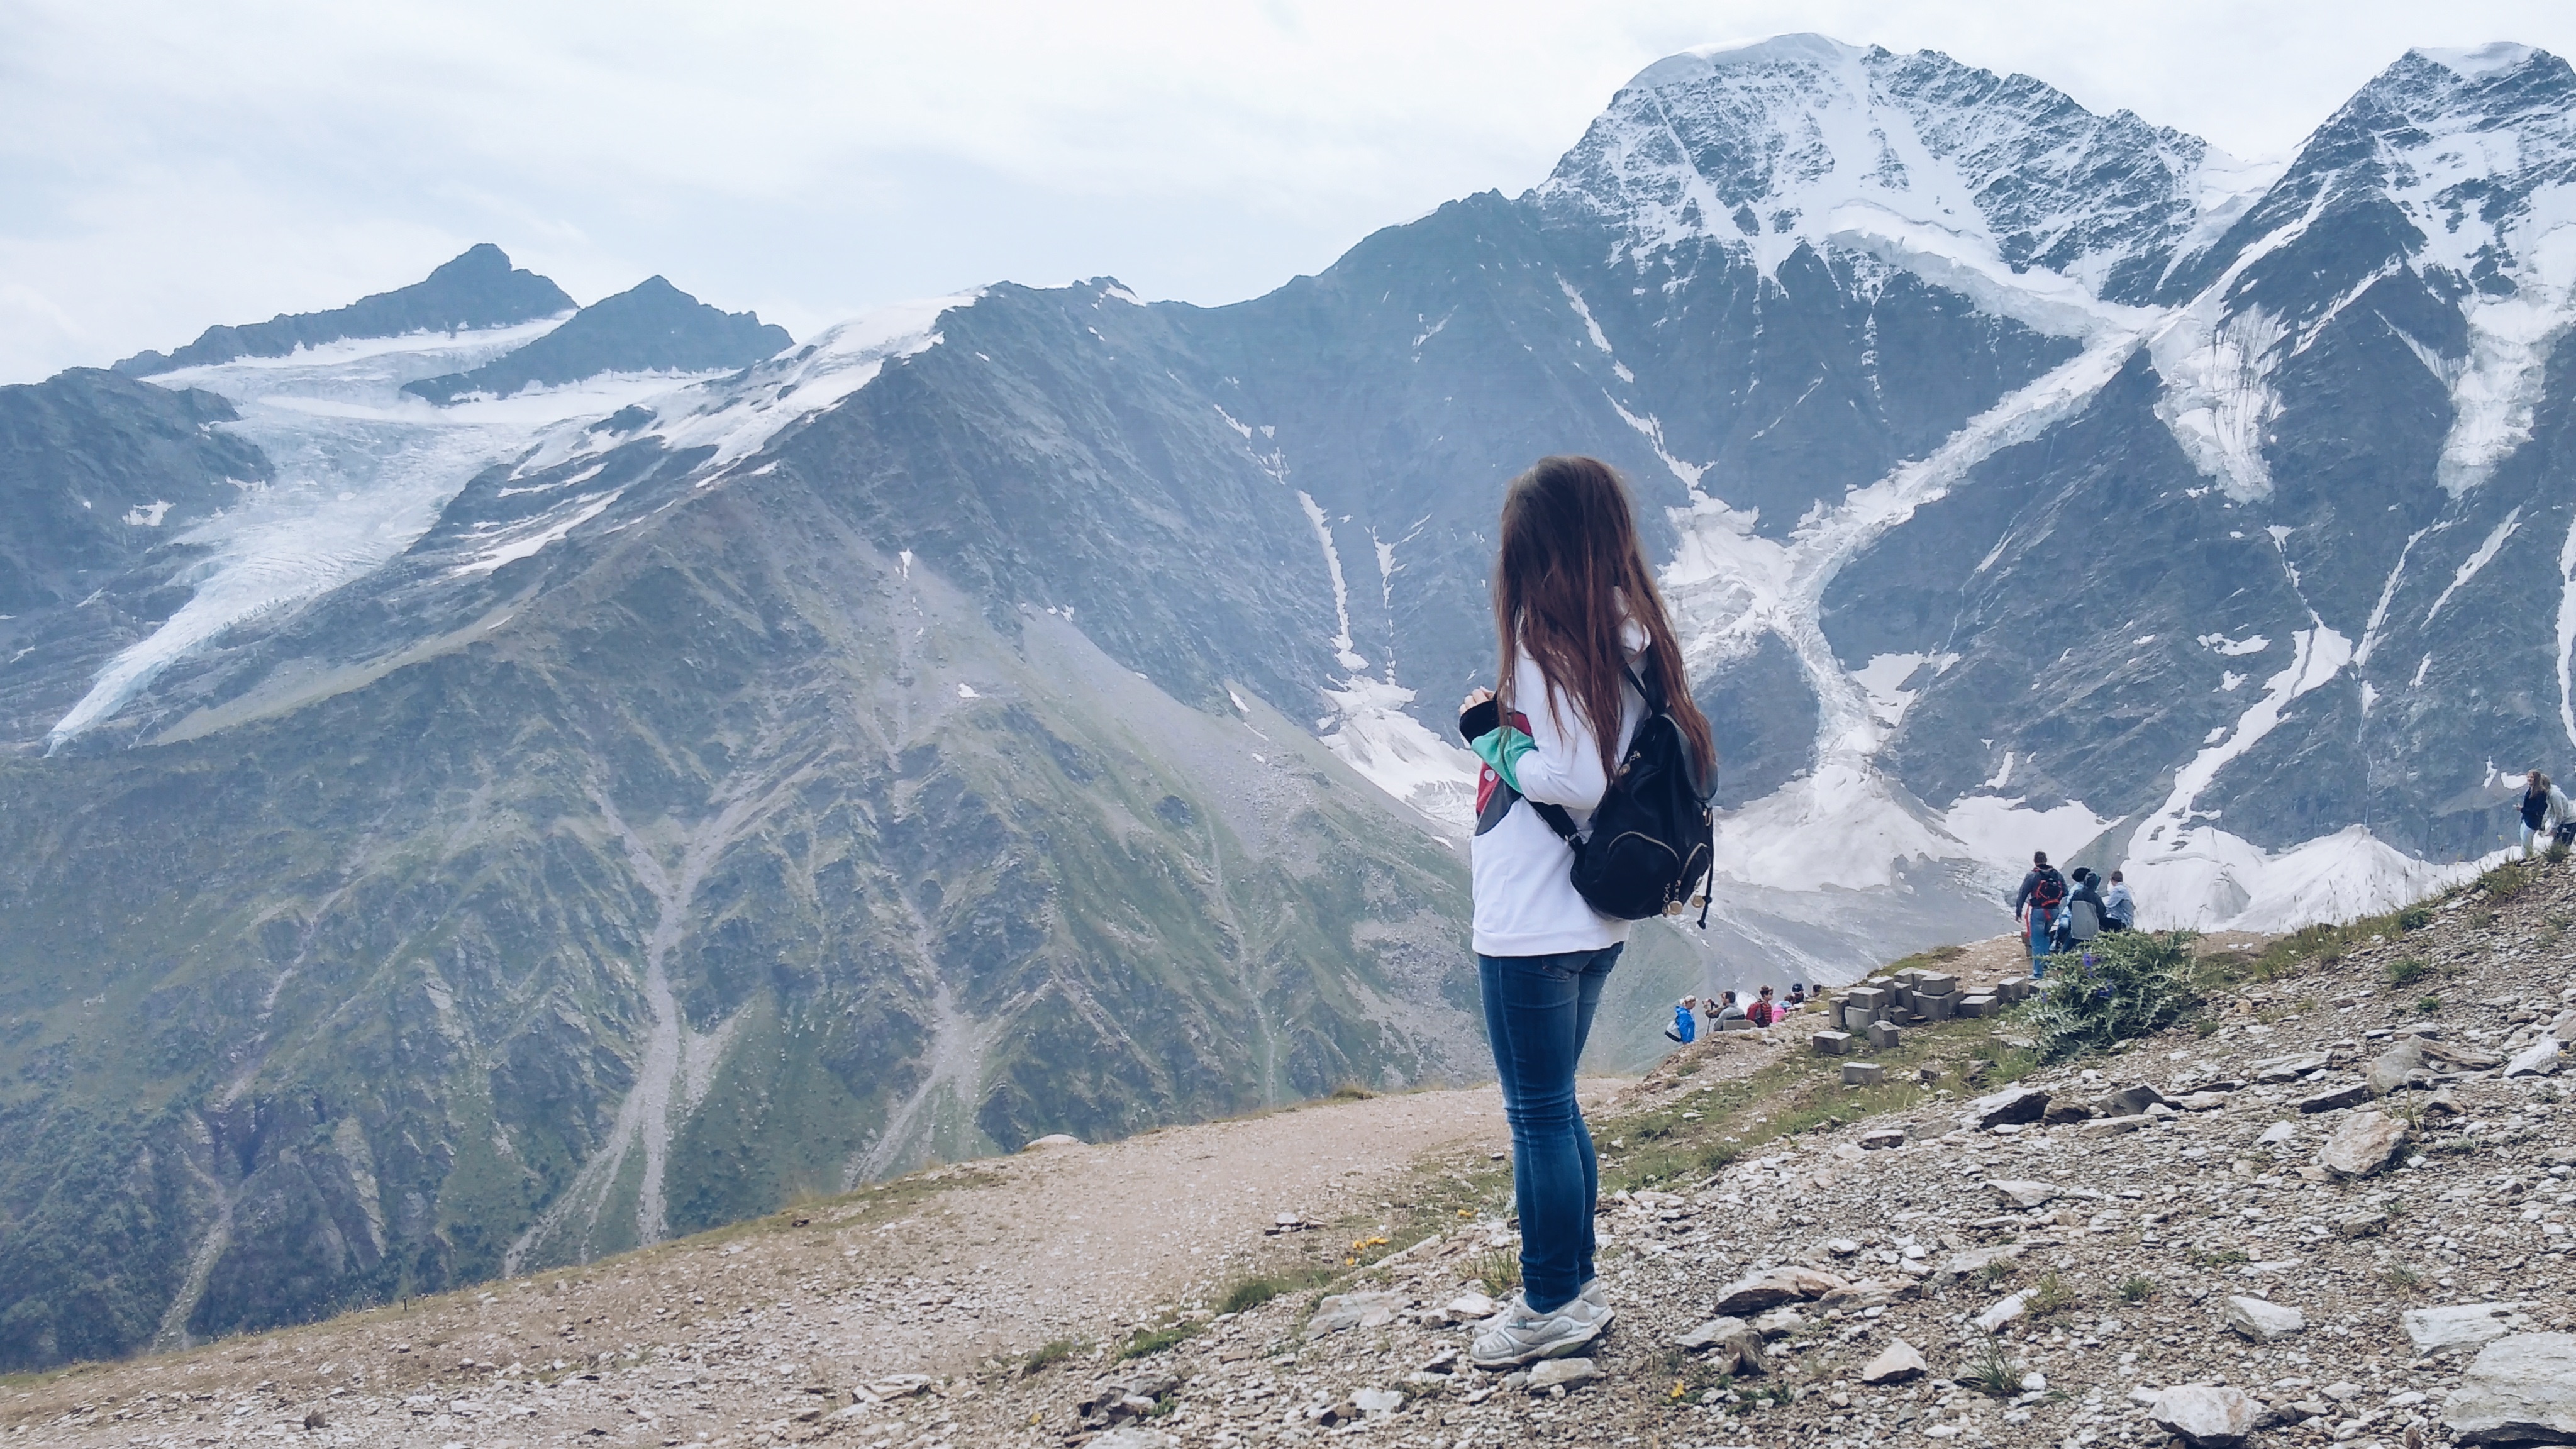
wilderness, walking, mountain, snow, hiking, adventure, valley, mountain range, glacier, extreme sport, ridge, summit, mountaineering, sports, alps, backpacking, cirque, landform, mountain pass, outdoor recreation, geographical feature, mountainous landforms, glacial landform